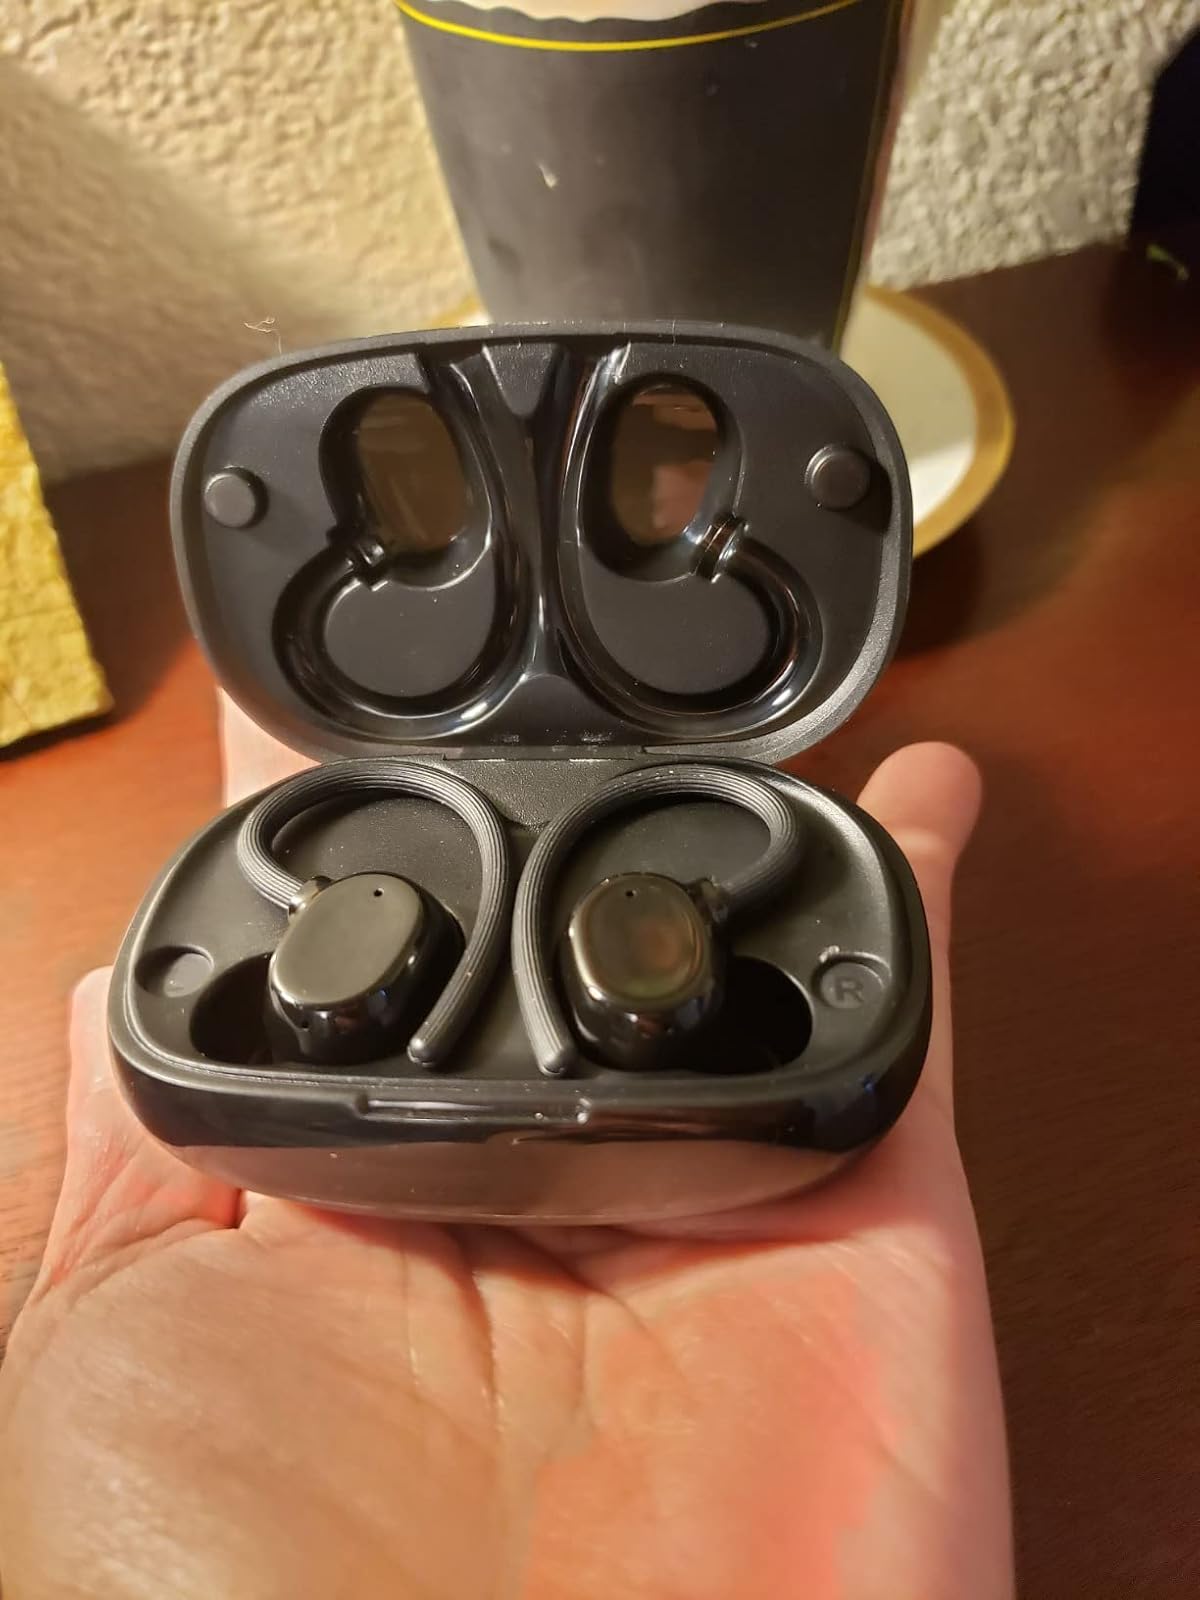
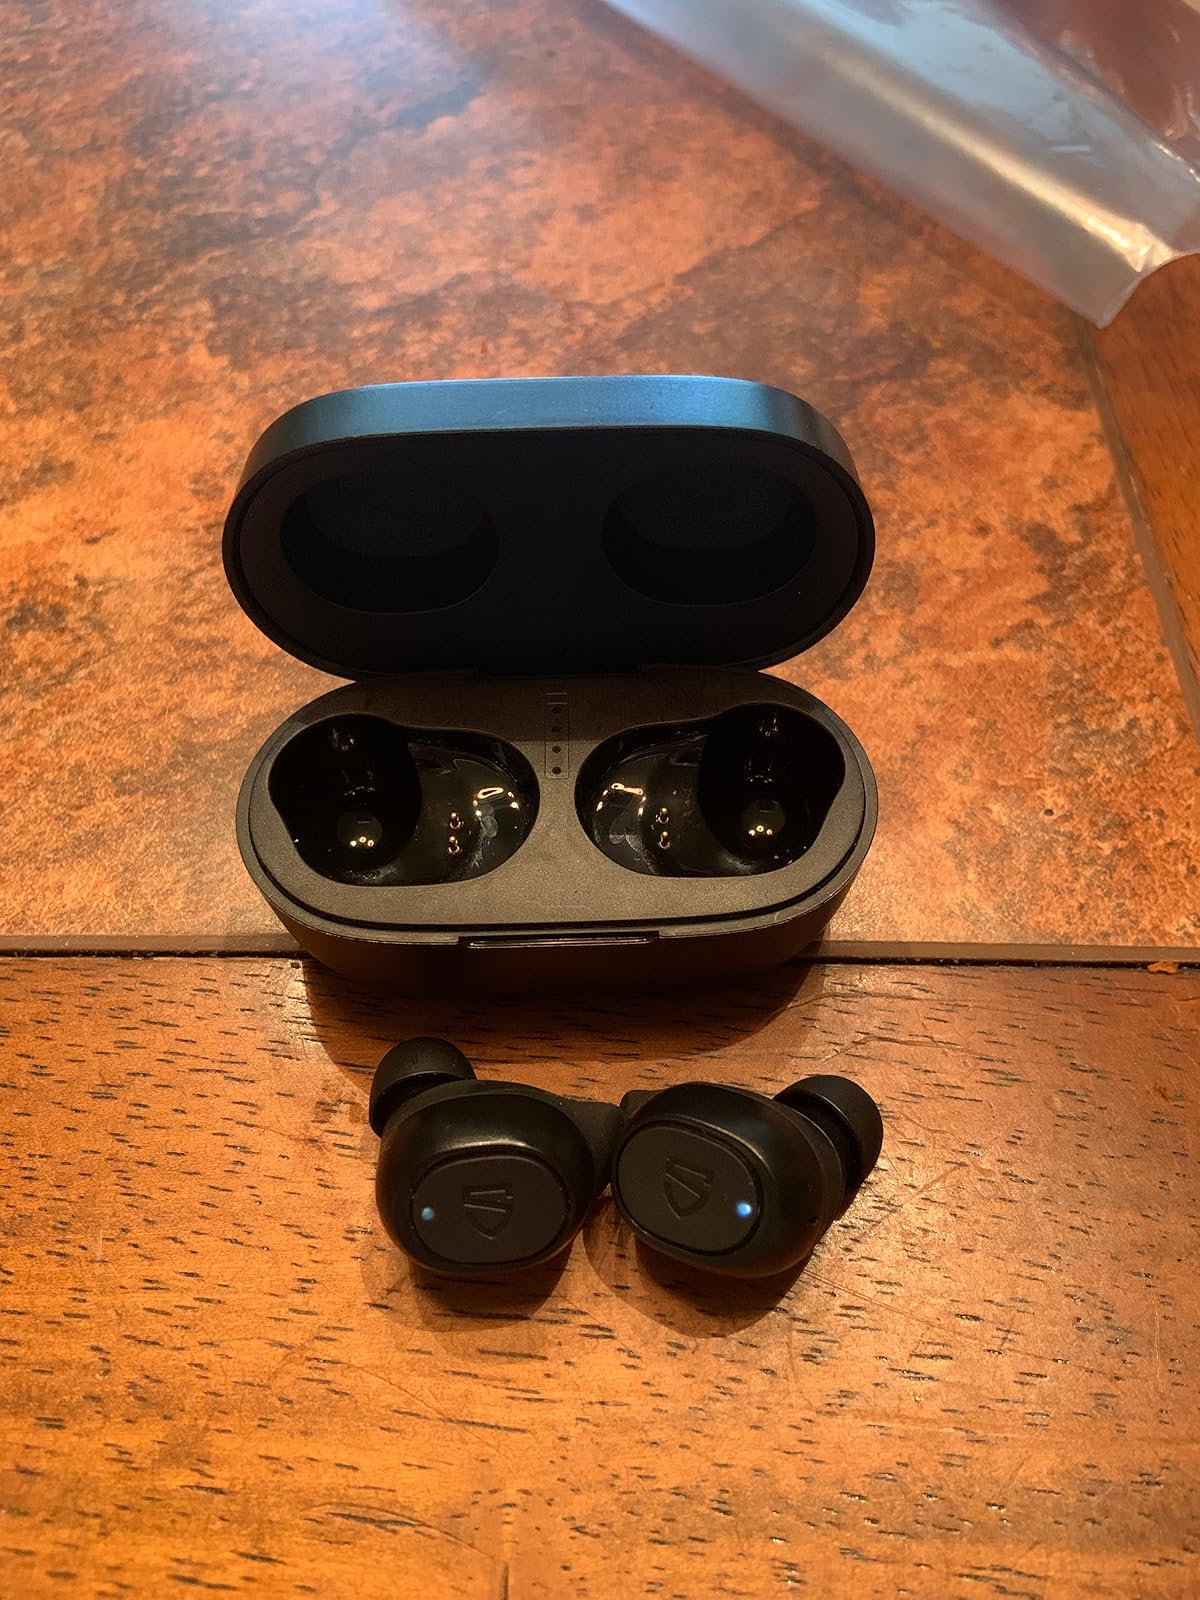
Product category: earbuds
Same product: no